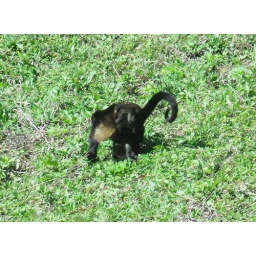
Mother with baby on her back by Arenal Lake. There were three trees full of monkeys along the road by Arenal Lake.